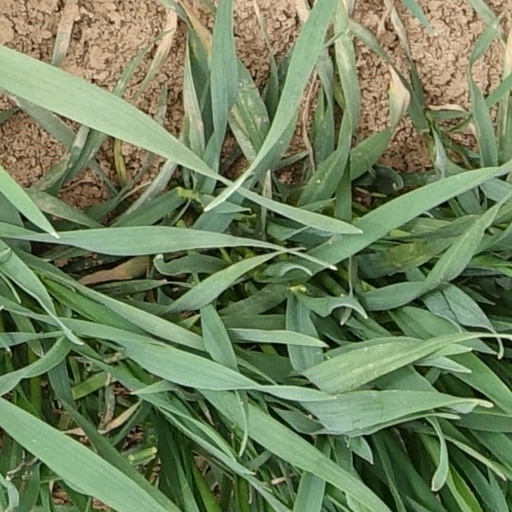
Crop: wheat